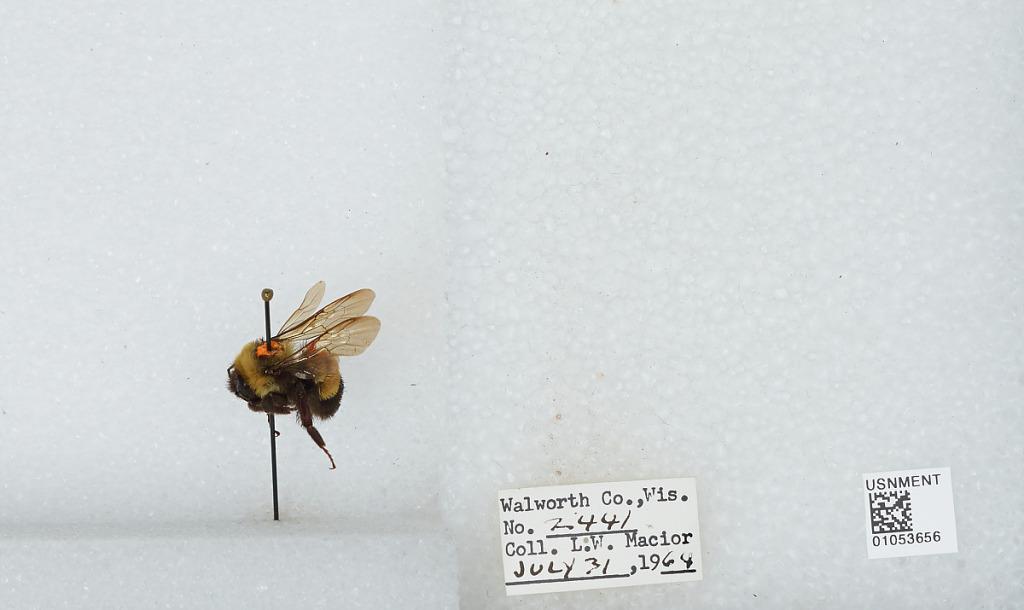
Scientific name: Bombus (Bombus) affinis Cresson
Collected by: L. Macior
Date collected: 1964-7-31
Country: United States
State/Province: Wisconsin
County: Walworth
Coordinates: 42.67, -88.54